Arthur Lloyd James

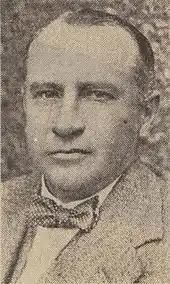
Photograph of Arthur Lloyd James, printed in a 1941 issue of the "Derby Evening Telegraph"

Arthur Lloyd James (21 June 1884 – 24 March 1943) was a Welsh phonetician who was a professor at the School of Oriental and African Studies and the linguistic adviser to the British Broadcasting Corporation. His research was mainly on the phonetics of English and French, but he also worked on the phonetics of Hausa and Yoruba. He killed himself while a patient at the Broadmoor Criminal Lunatic Asylum, where he was committed after killing his wife, the violinist Elsie Winifred Owen, in 1941.